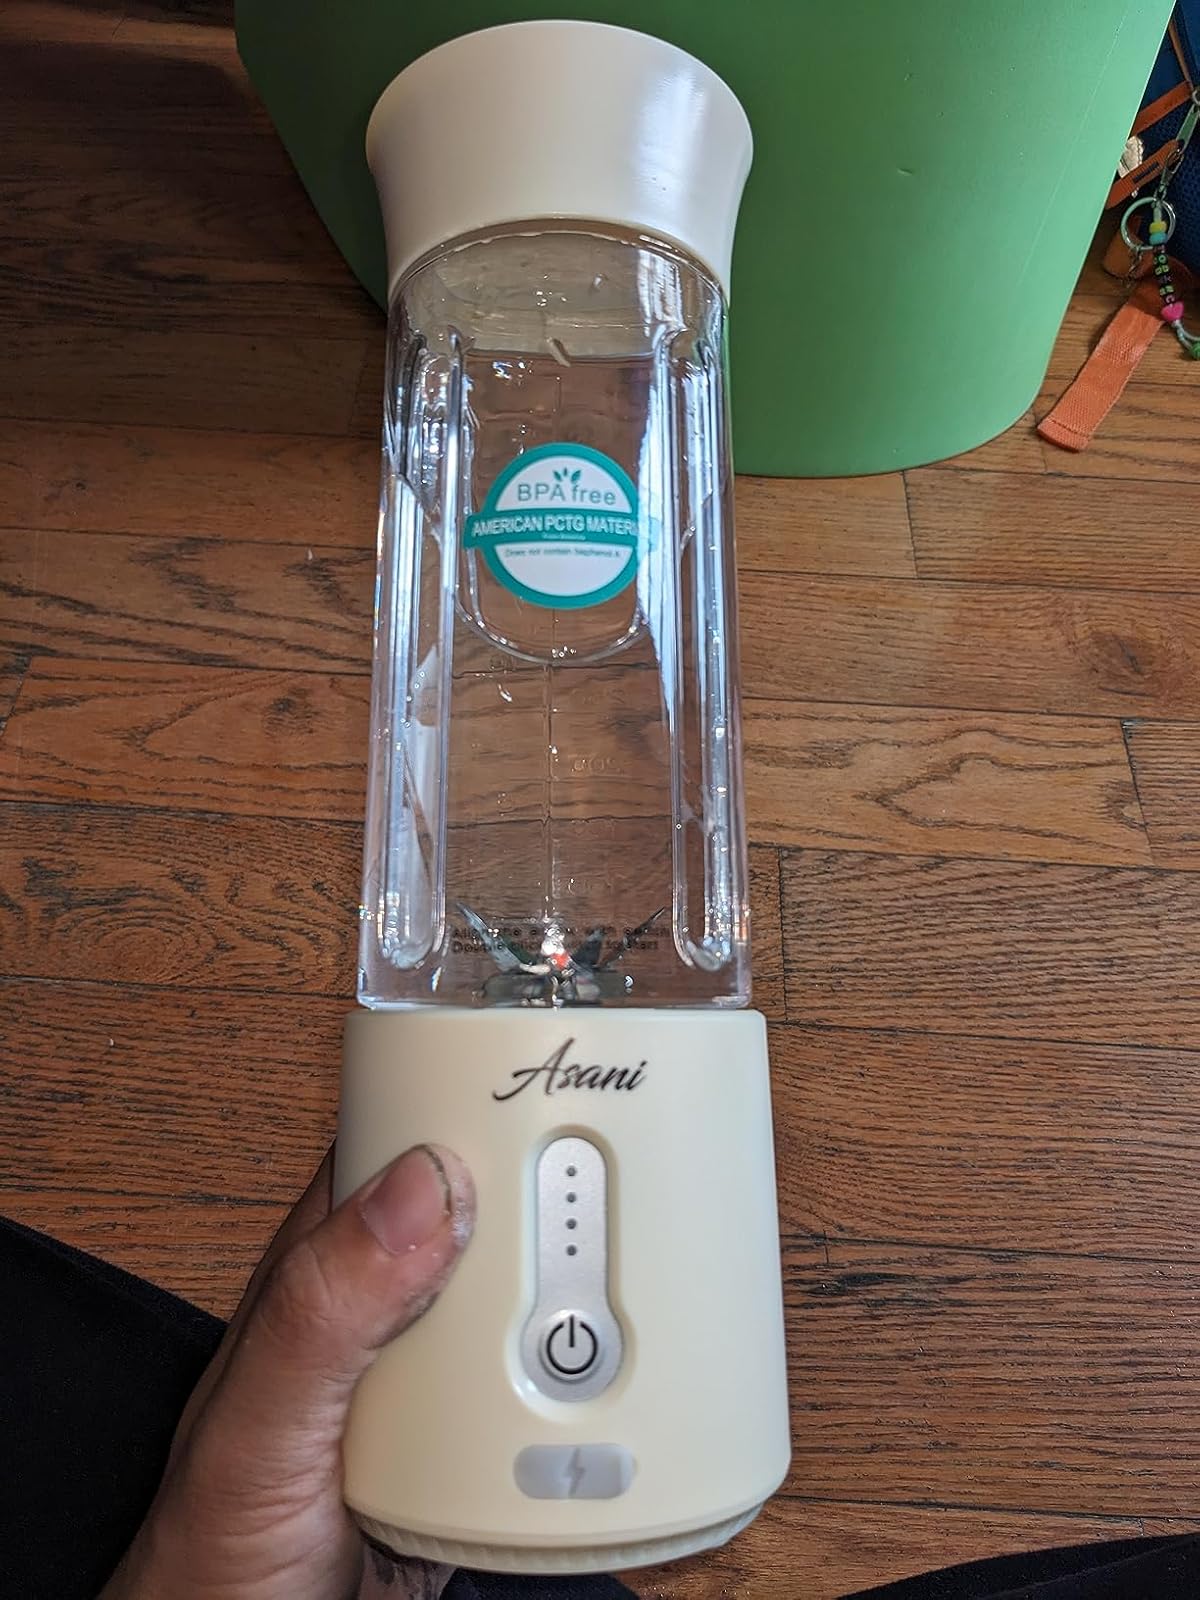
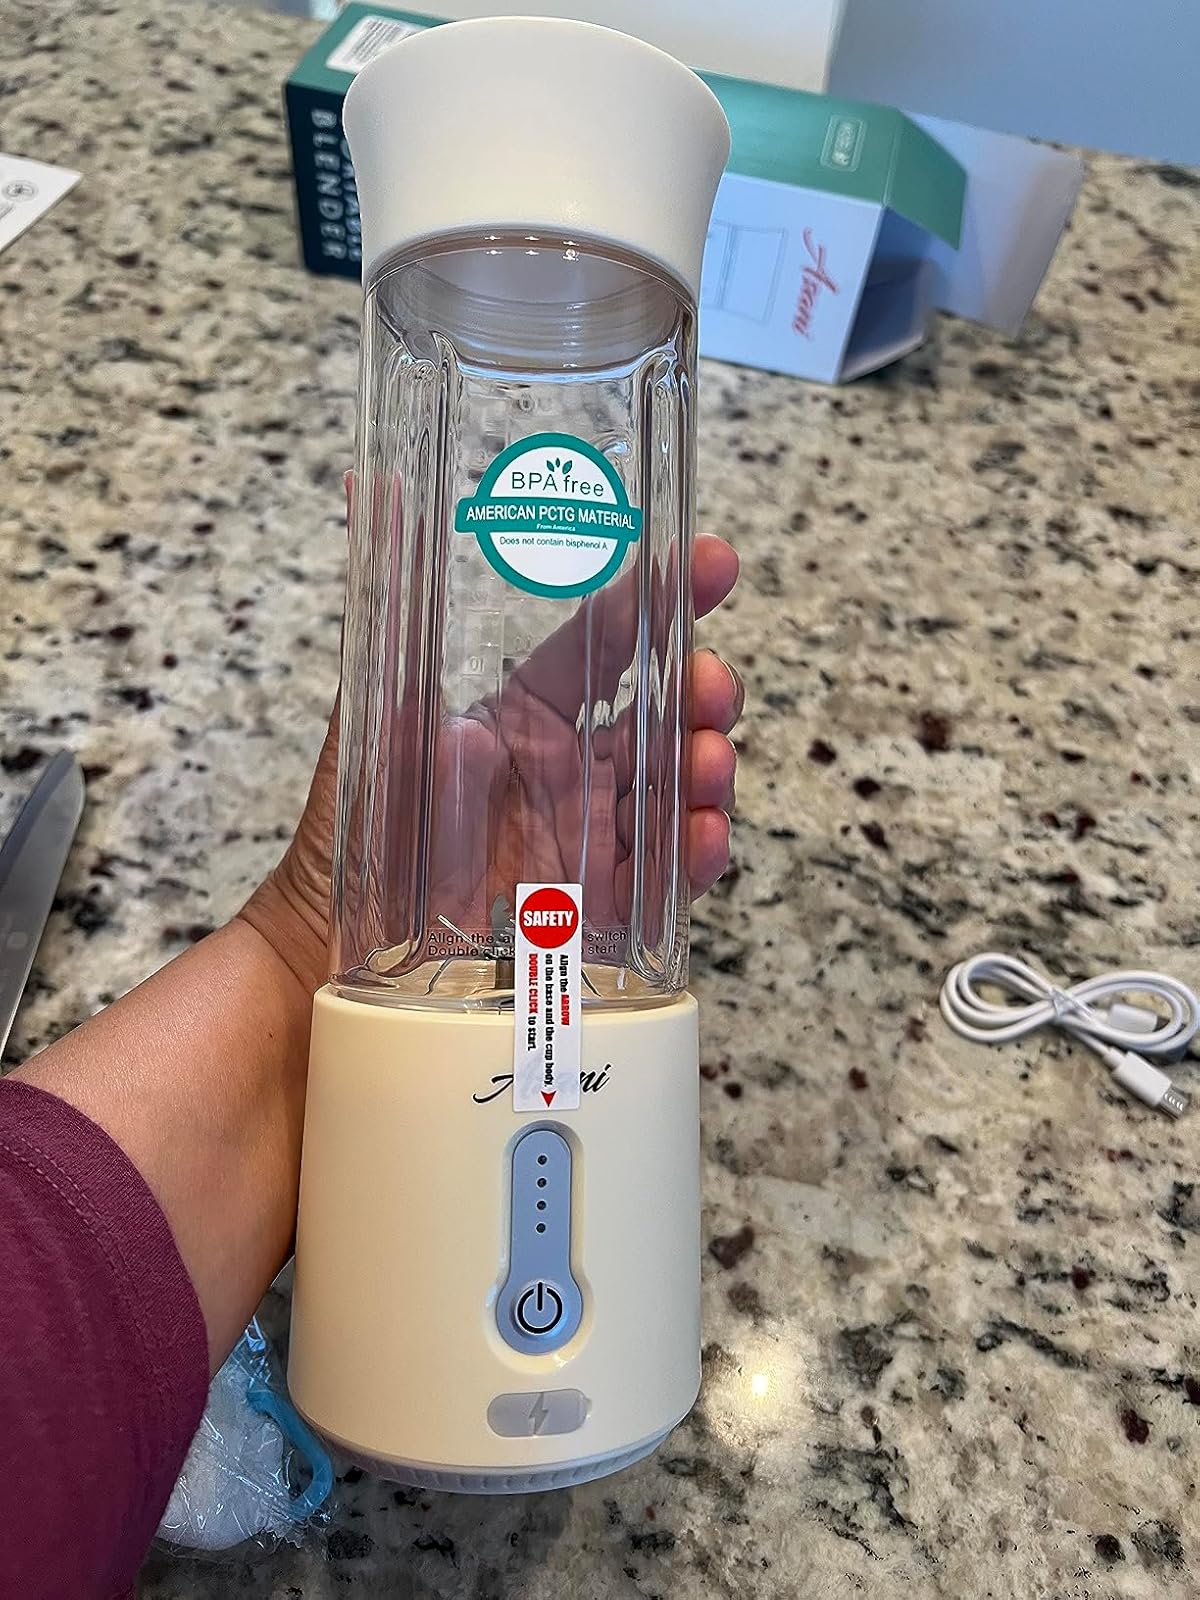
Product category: items_blender
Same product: yes